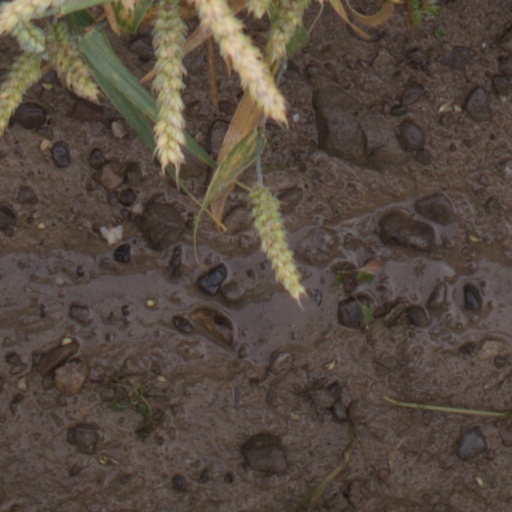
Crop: wheat